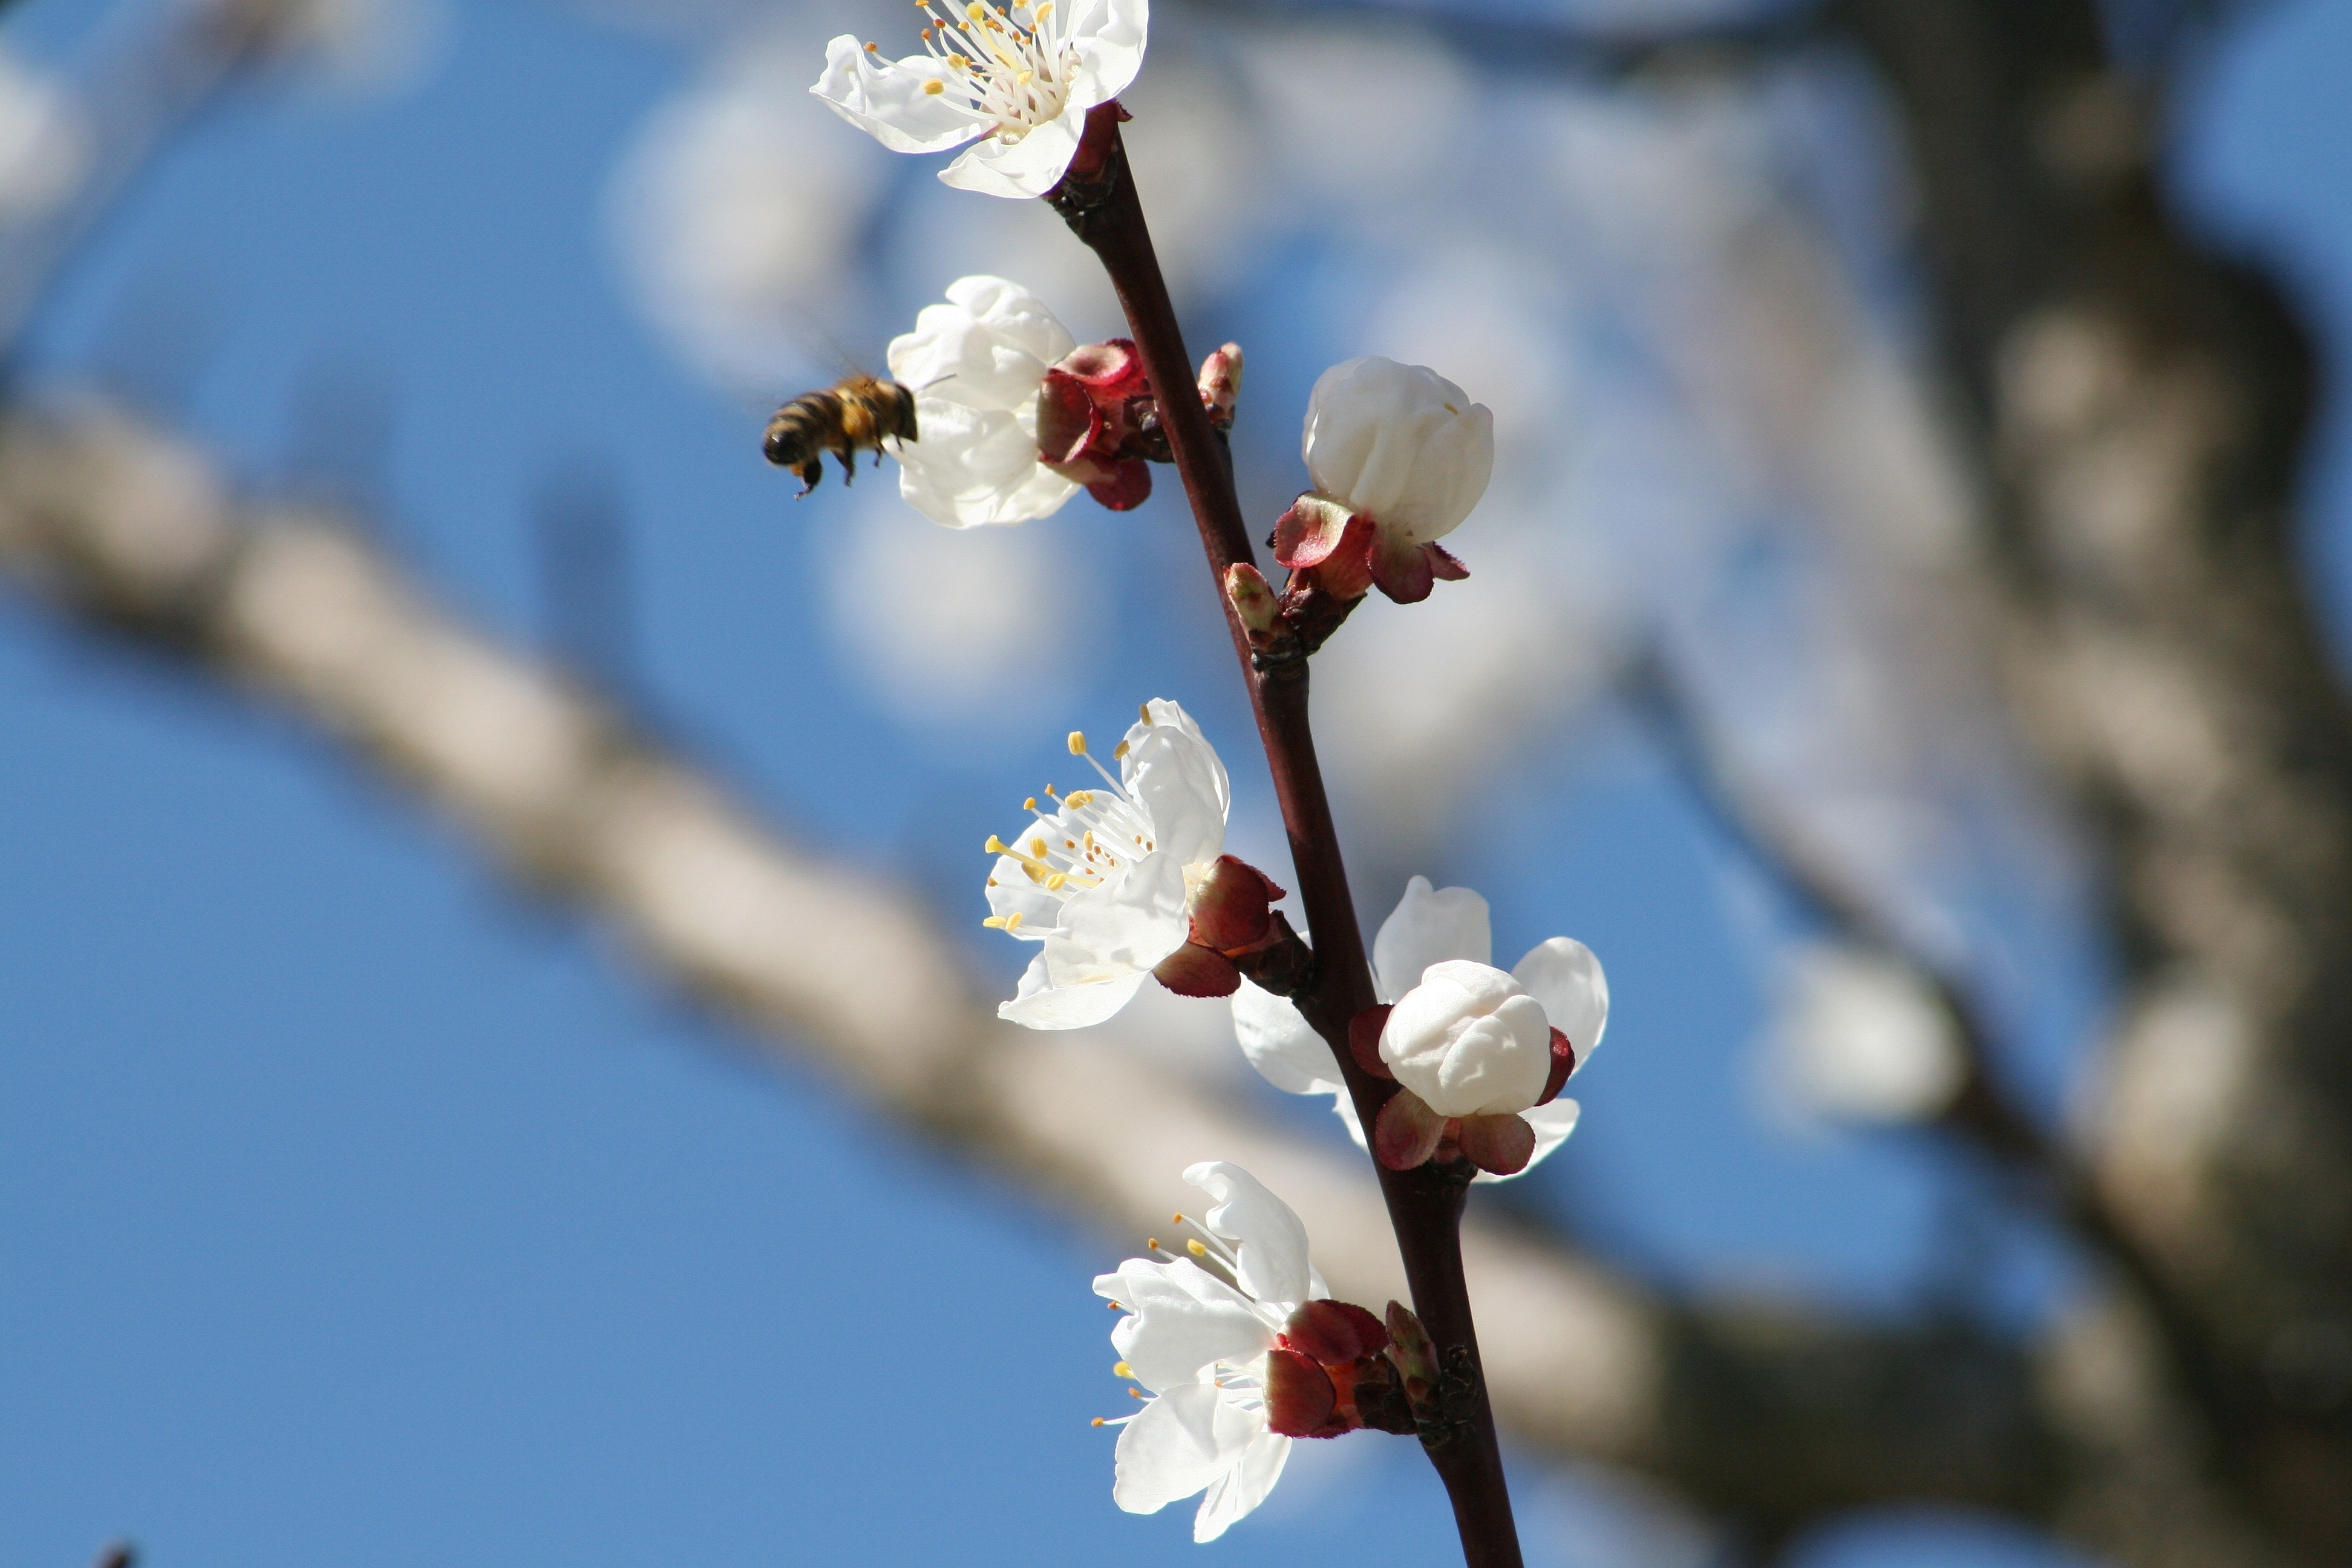
nature, branch, blossom, plant, flower, petal, bloom, food, spring, produce, botany, garden, flora, season, cherry blossom, twig, peach, sparrow, macro photography, peach blossom, flower buds, flower of logany friends, plant stem